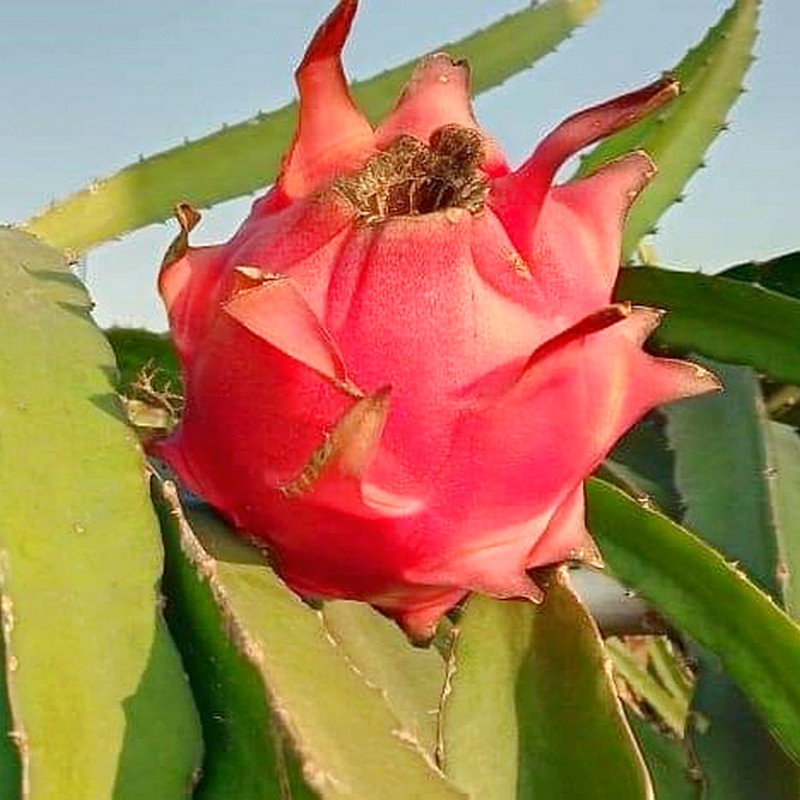
Label: Mature Dragon Fruit